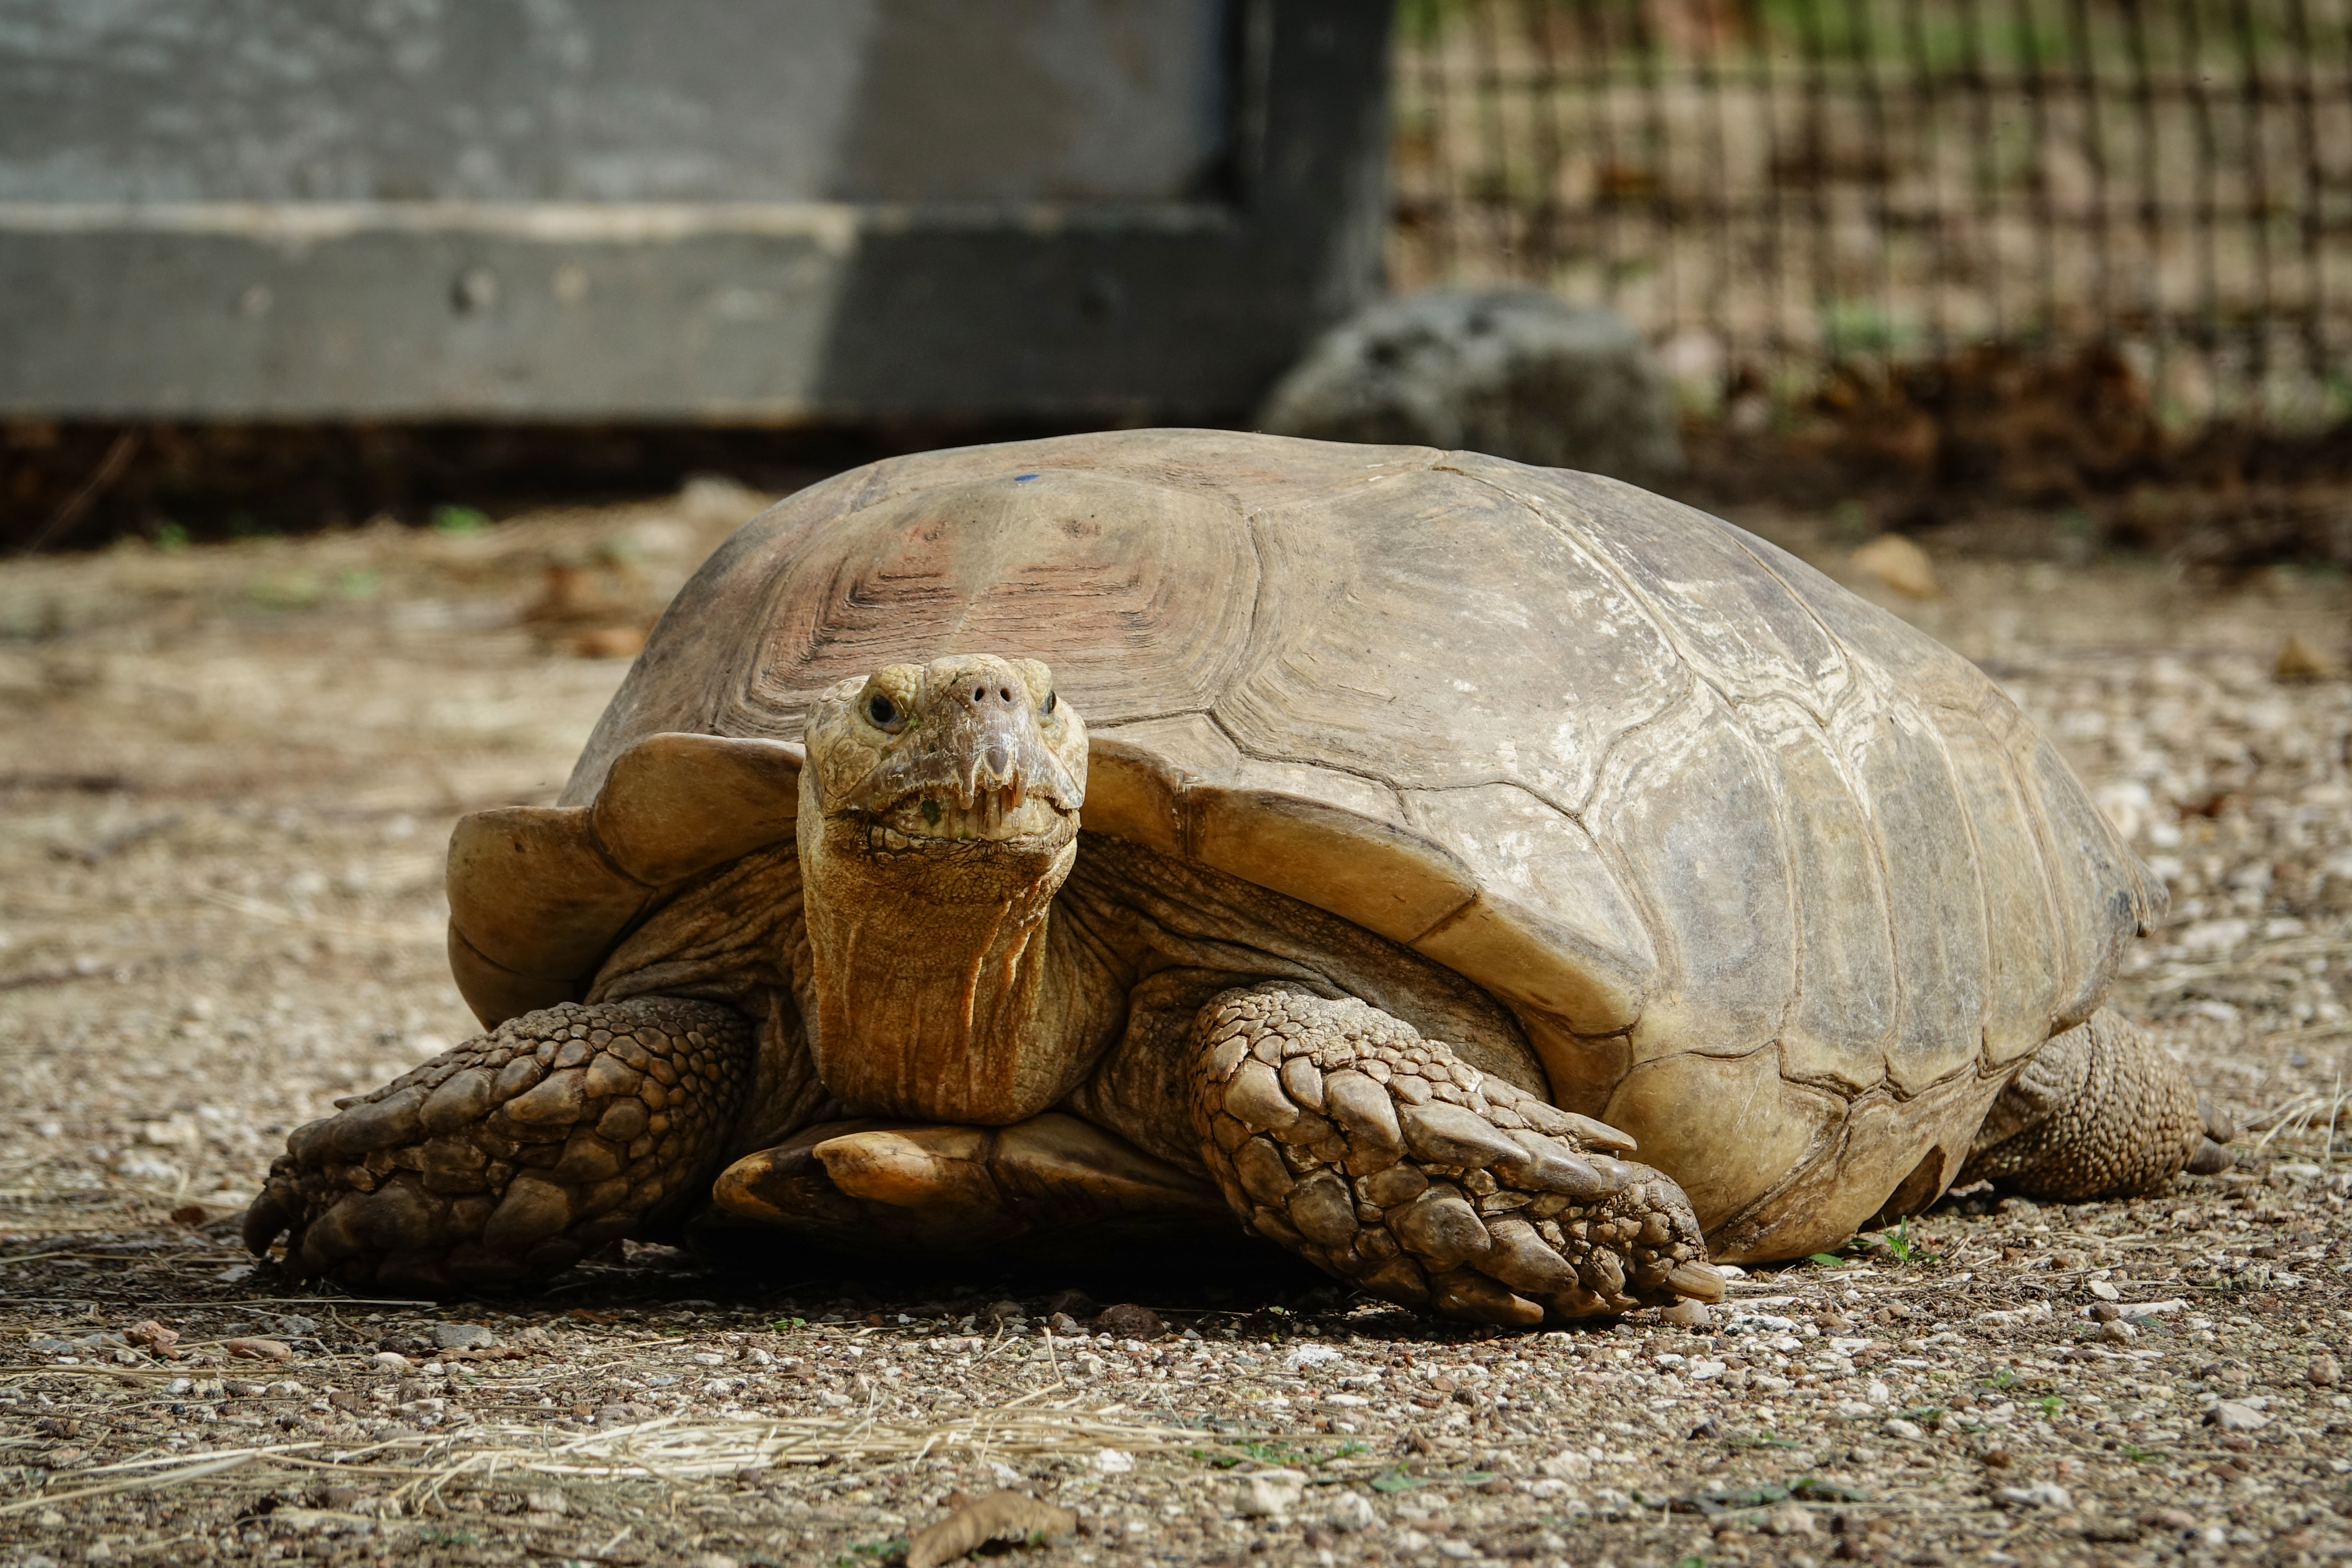
tortoise, reptile, vertebrate, turtle, terrestrial animal, wildlife, Gopher tortoises, grey, galapagos tortoise, Chelonoidis, snout, zoo, gopher tortoise, desert tortoise, amphibians, Geoemydidae, claw, paw